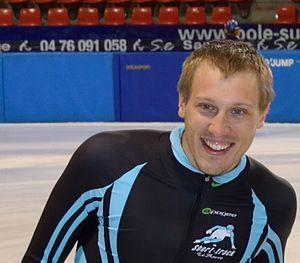
Sebastien Lepape durant les Championnats de France 2017 de Short-Track
Les épreuves de patinage de vitesse sur piste courte aux Jeux olympiques d'hiver de 2018 ou short-track aux Jeux olympiques d'hiver de 2018 se déroulent au palais des glaces de Gangneung, en Corée du Sud, du 8 février 2018 au 25 février 2018. Il s'agit de la 8ᵉ apparition du short-track aux Jeux olympiques.
Sébastien Lepape, né le 4 juillet 1991 à Montivilliers, est un patineur de vitesse sur courte piste français.